Transport in Manchester

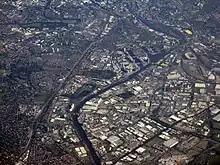
An aerial image of the Manchester Ship Canal converging in Salford and Trafford, just outside Manchester boundaries

Greater Manchester has an extensive bus network of 577 routes (2025), managed by Transport for Greater Manchester, including a night bus service which is one of the most extensive outside London. The bus network had an annual ridership of 145.8 million passengers in 2023.